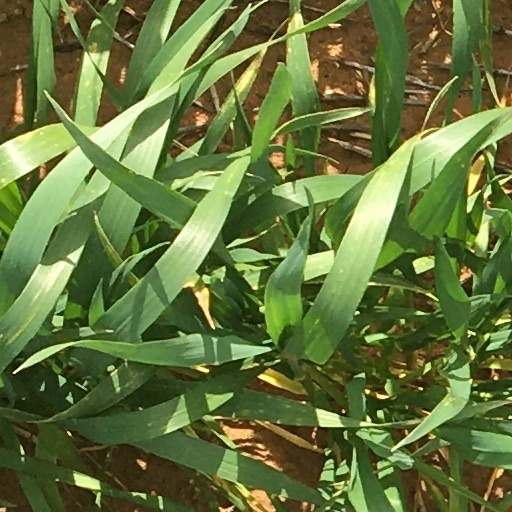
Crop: wheat